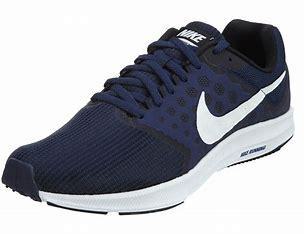
Brand: Nike
Model: Downshifter 9